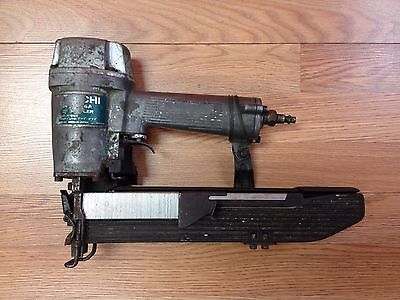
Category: stapler